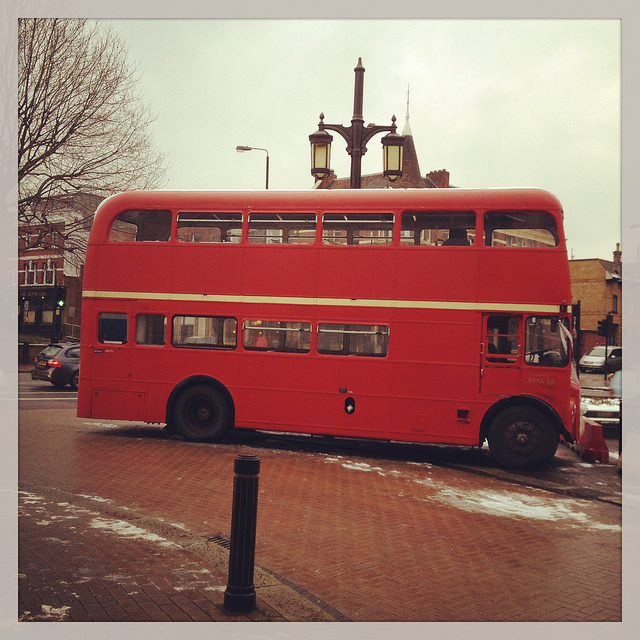
A red double decker bus in a red brick street.

A double decker bus is making a turn on the street.

Red two tiered commuter bus parked near roadway.

A red double decker bus parked on a cold city street

A double deck bus that is sitting on a a brick street.